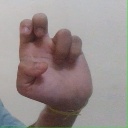
अक्षर: अ